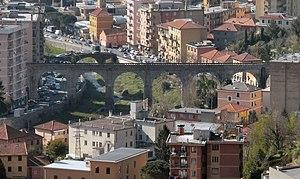
Le val Bisagno est l'une des principales vallées de la région de Gênes : nommé d'après la rivière Bisagno, l'un des deux principaux cours d'eau - l'autre étant la Polcevera, qui coule dans la vallée éponyme, le val Polcevera. La rivière Bisagno se jette dans la mer de Ligurie à proximité d'un quartier de Gênes justement appelé Foce.